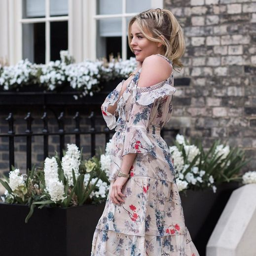
celebrity in a ruffled dress